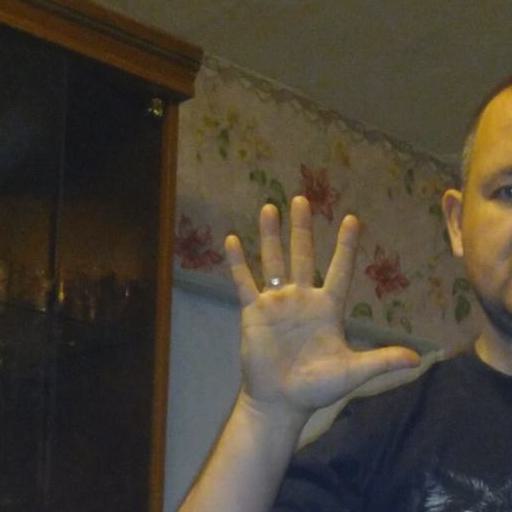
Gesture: palm